MV Lady Denman

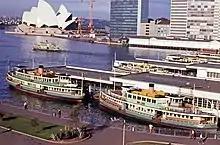
As a NSW Government ferry, alongside "Kameruka" at Circular Quay, 1970

In 1932, the Sydney Harbour Bridge was opened, and Sydney Ferries Limited's annual patronage dropped from 40 million to about 15 million. As part of economy measures, older and/or most of the larger steamers were put up for sale. The five "Lady-class" ferries, however, were kept in service and converted to diesel power in the 1930s with "Lady Chelmsford" first. Their tall black smoke stacks were replaced with short funnels. Facing uncertain post-Bridge times, Sydney Ferries Ltd sought a refreshed look for their ferries, covering the original livery of varnished timber and white trim with yellow and green paint and red trim. In 1936, "Lady Denman" re-entered service with a six-cylinder 170 kW (228 bhp) L. Gardner and Sons diesel. The five "Lady" ferries continued to run the Hunters Hill and Balmain services.